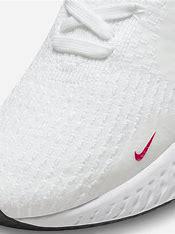
Brand: Nike
Model: React Infinity Run Flyknit